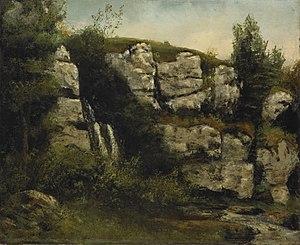
Le Ruisseau du Puits noir est un tableau du peintre français Gustave Courbet conservé au musée des Augustins de Toulouse. Davantage connu pour ses grandes compositions réalistes qui ont suscité de vives réactions de la part des critiques de l’époque, et pour son engagement politique dans les événements de la Commune, Courbet fut pourtant avant tout un peintre de paysages puisqu’ils représentent près des deux tiers de sa production. Le Ruisseau du Puits noir s’inscrit dans l’importante série consacrée à la représentation de la région d’origine du peintre : la Franche-Comté.